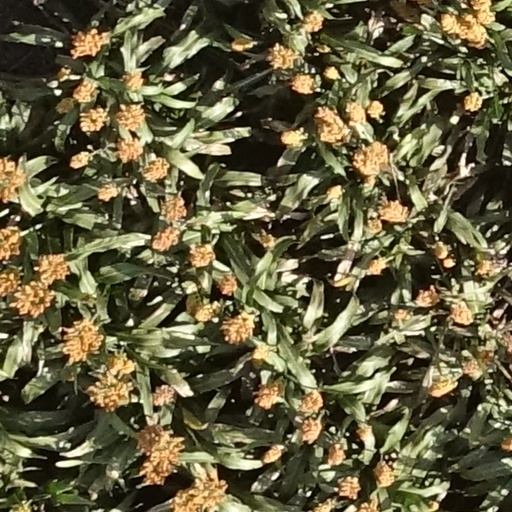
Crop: sorghum